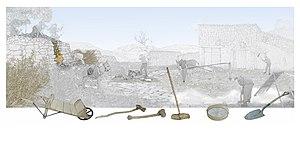
Le gypse est un minéral composé de sulfate dihydraté de calcium, de formule chimique CaSO₄ · 2 H₂O.